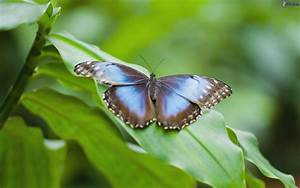
Label: butterfly